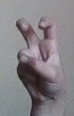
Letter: toot